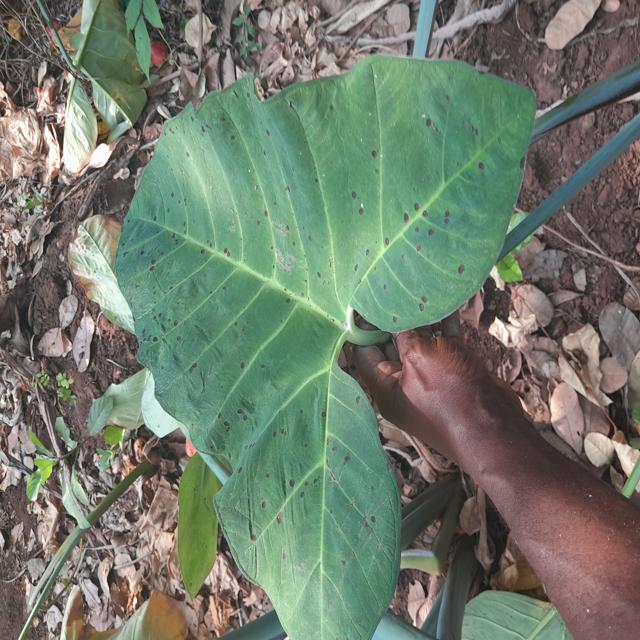
Label: Healthy